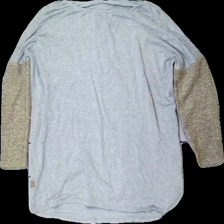
View: front
Type: Top
Category: Ladies
Brand: Kappahl
Colors: Grey, Beige
Material: 100% Viscose
Cut: Loose
Size: 40
Price range: <50
Recommended usage: Recycle
Description: Grey top with textured sleeves